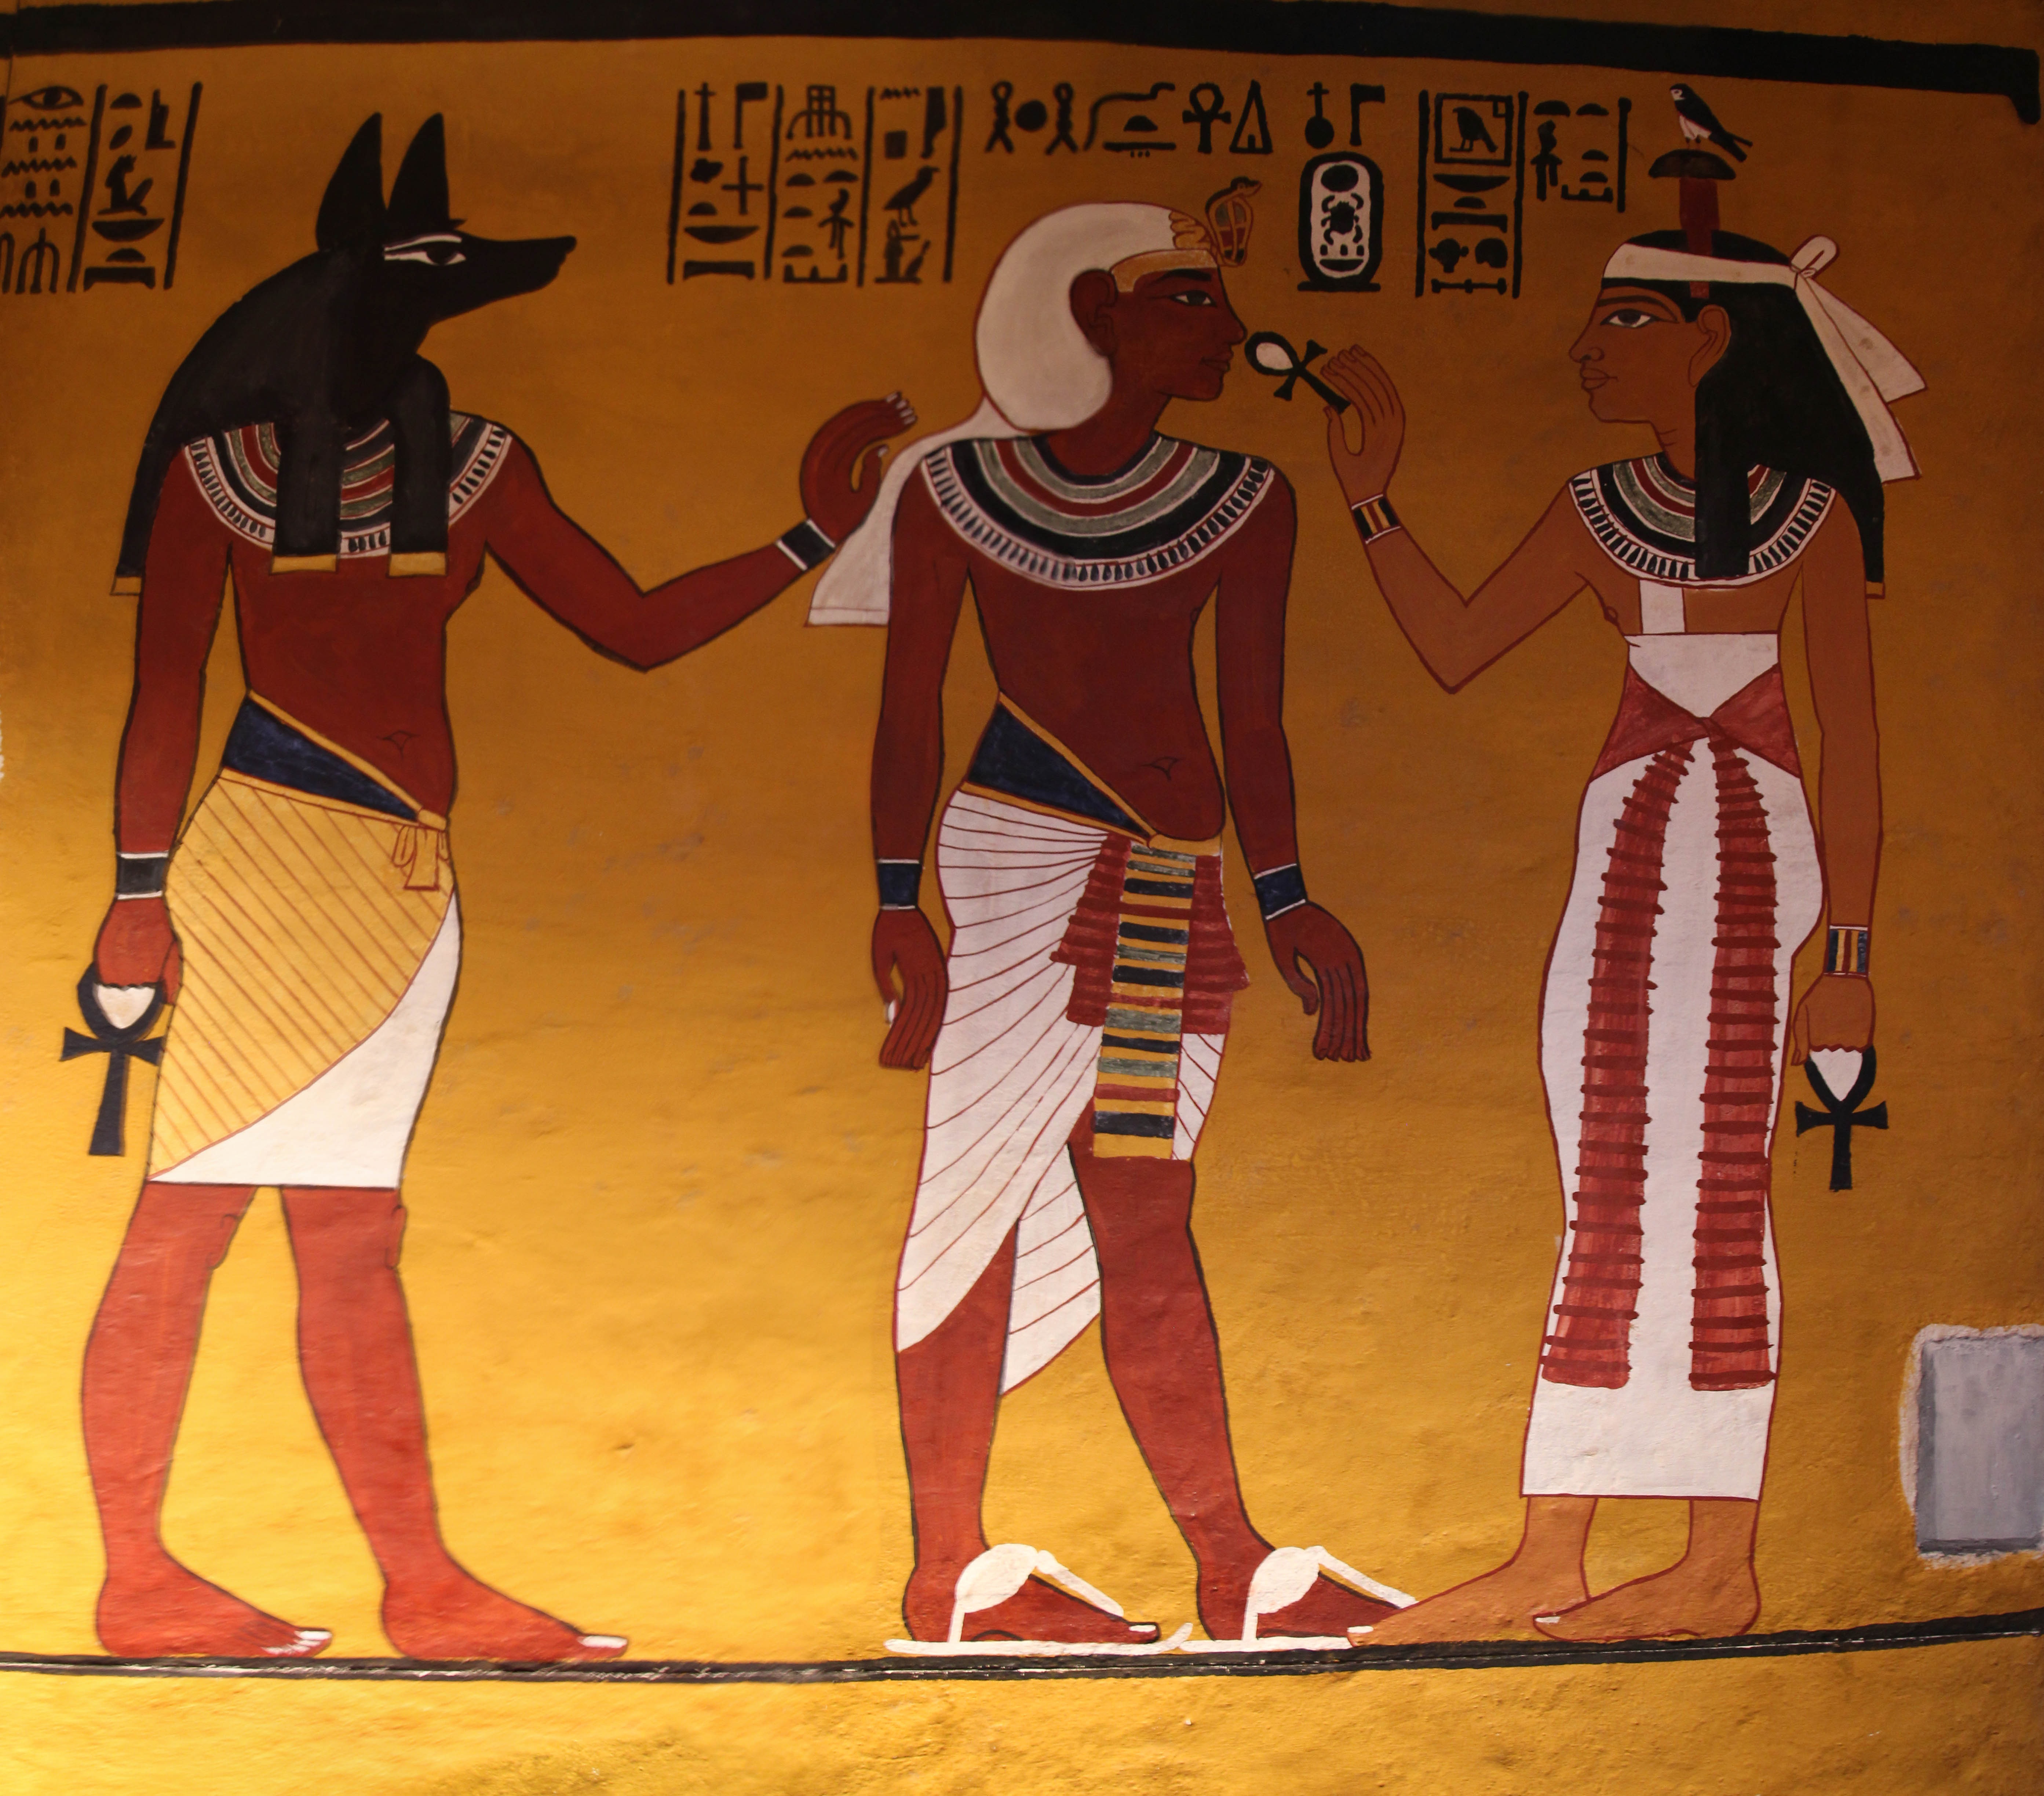
egypt, illustration, tomb, luxor, pharaonic, tutankhamun